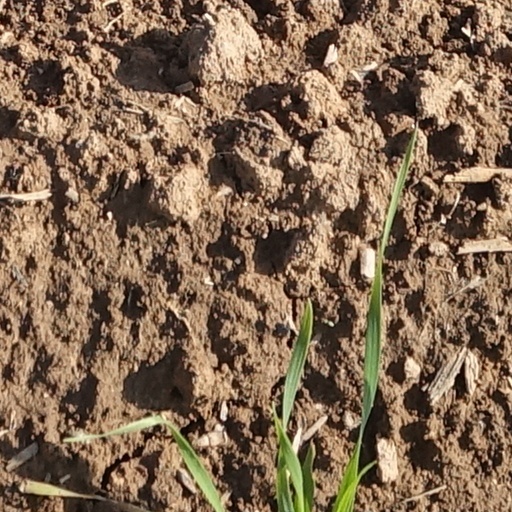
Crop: wheat